Farmers Insurance Group

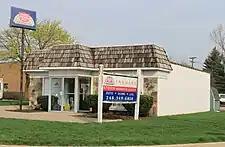
A Farmers Agency in Northville, Michigan

In February 2011, Farmers announced that it had agreed to sponsor a football stadium in the city of Los Angeles. This stadium would have been located downtown, close to the Staples Center. The contract was signed for 30 years, and its estimated cost was $700 million. The deal would have started with $20 million for the first year, then eventual increases. The stadium was planned to be named "Farmers Field". The stadium project was cancelled after the Kroenke Sports & Entertainment announced their own stadium to be built to be the home of the Los Angeles Rams and Los Angeles Chargers.